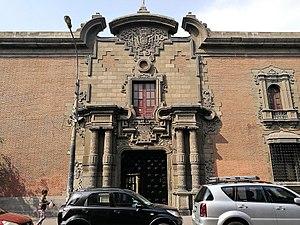
Carlos Laos Braché né le 3 juillet 1938 à Chincha Alta est un peintre, dessinateur et lithographe péruvien.